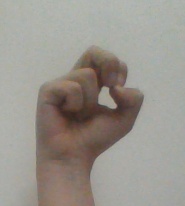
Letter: gaaf